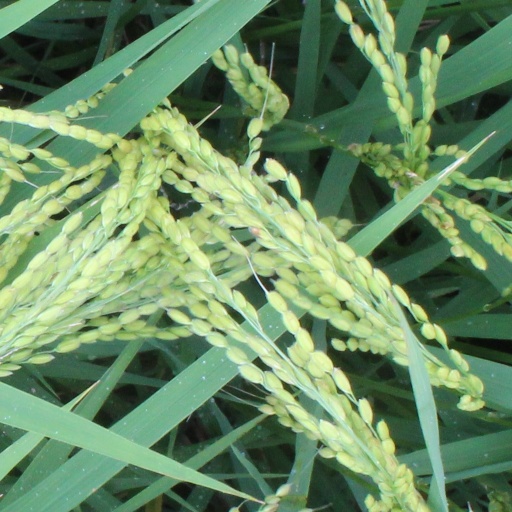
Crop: rice